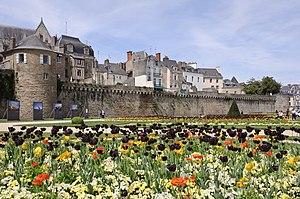
Les remparts de Vannes (Morbihan, France), de la tour Poudrière à la tour Joliette, durant le festival Photo de Mer au printemps 2010.
Une muraille est un mur de grande hauteur destiné à protéger un ensemble de bâtiments par leur enceinte